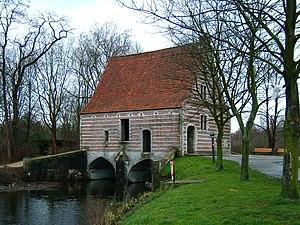
Cette page regroupe l'ensemble des monuments classés de la ville de Lierre.